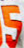
Number: 5